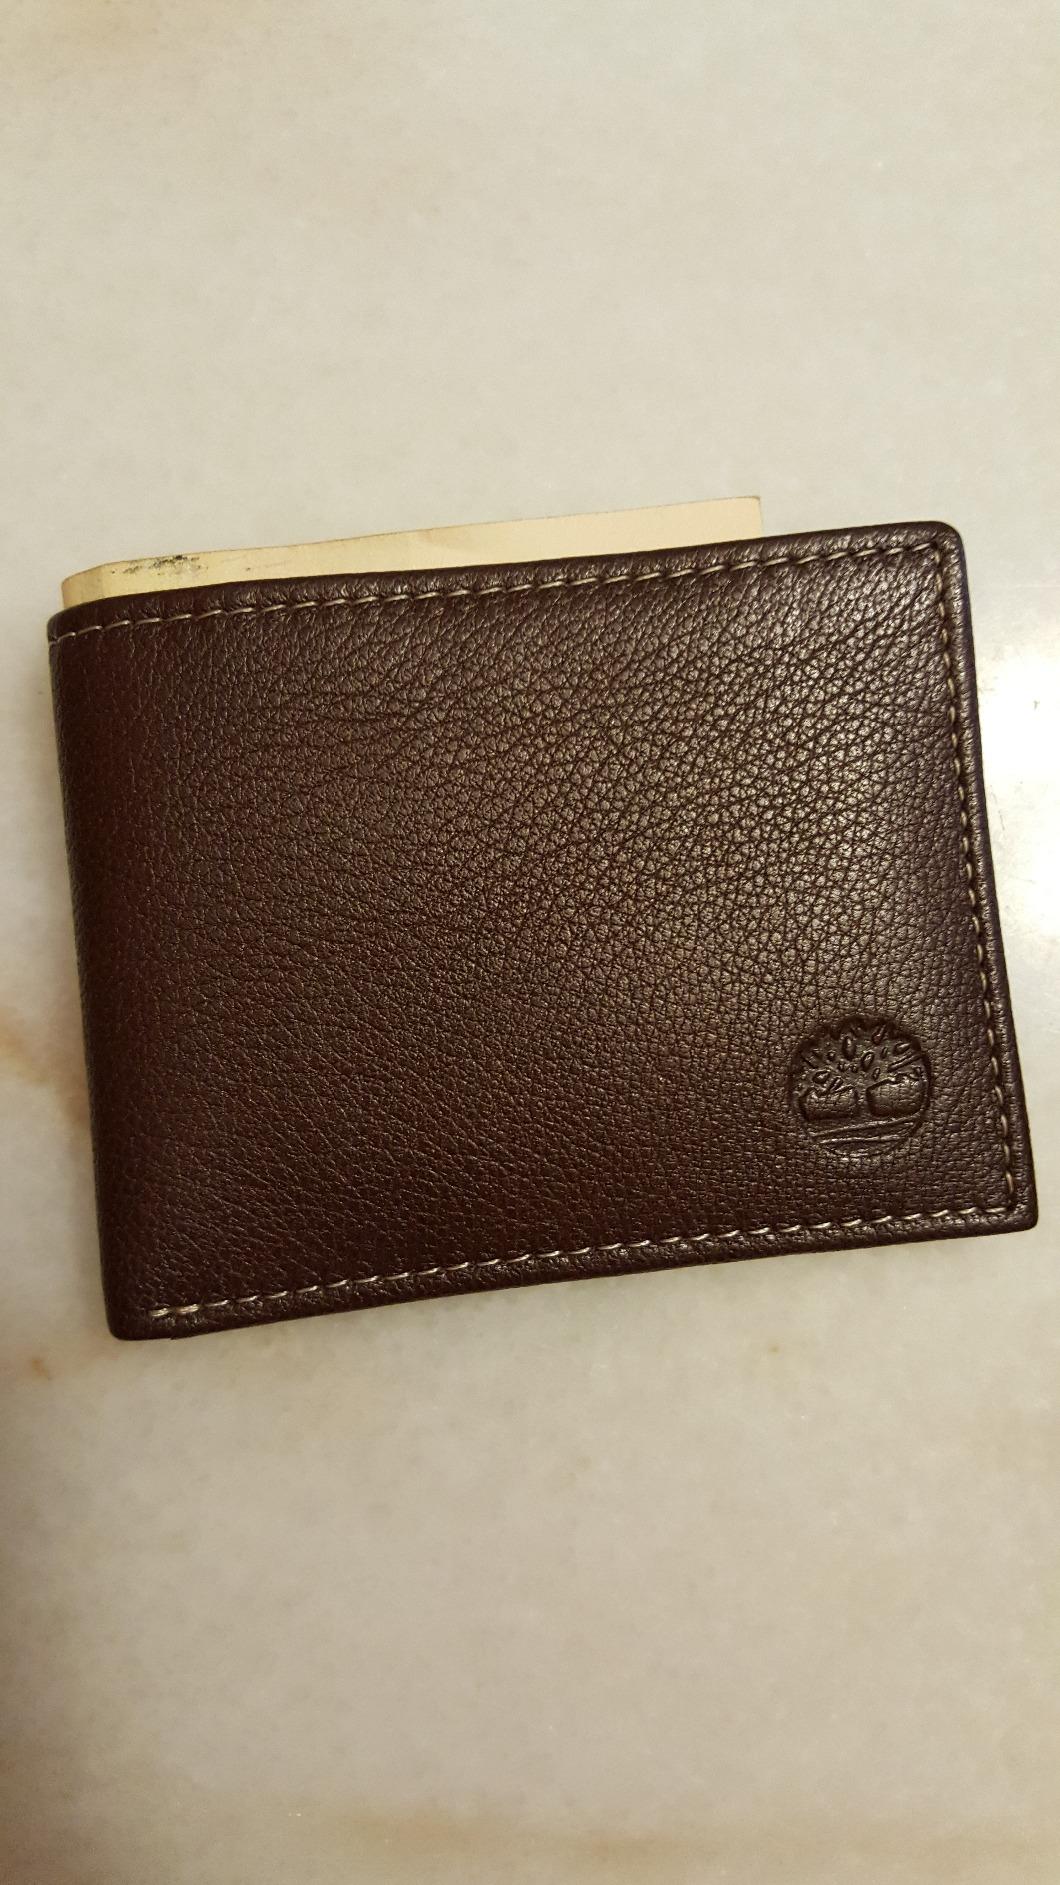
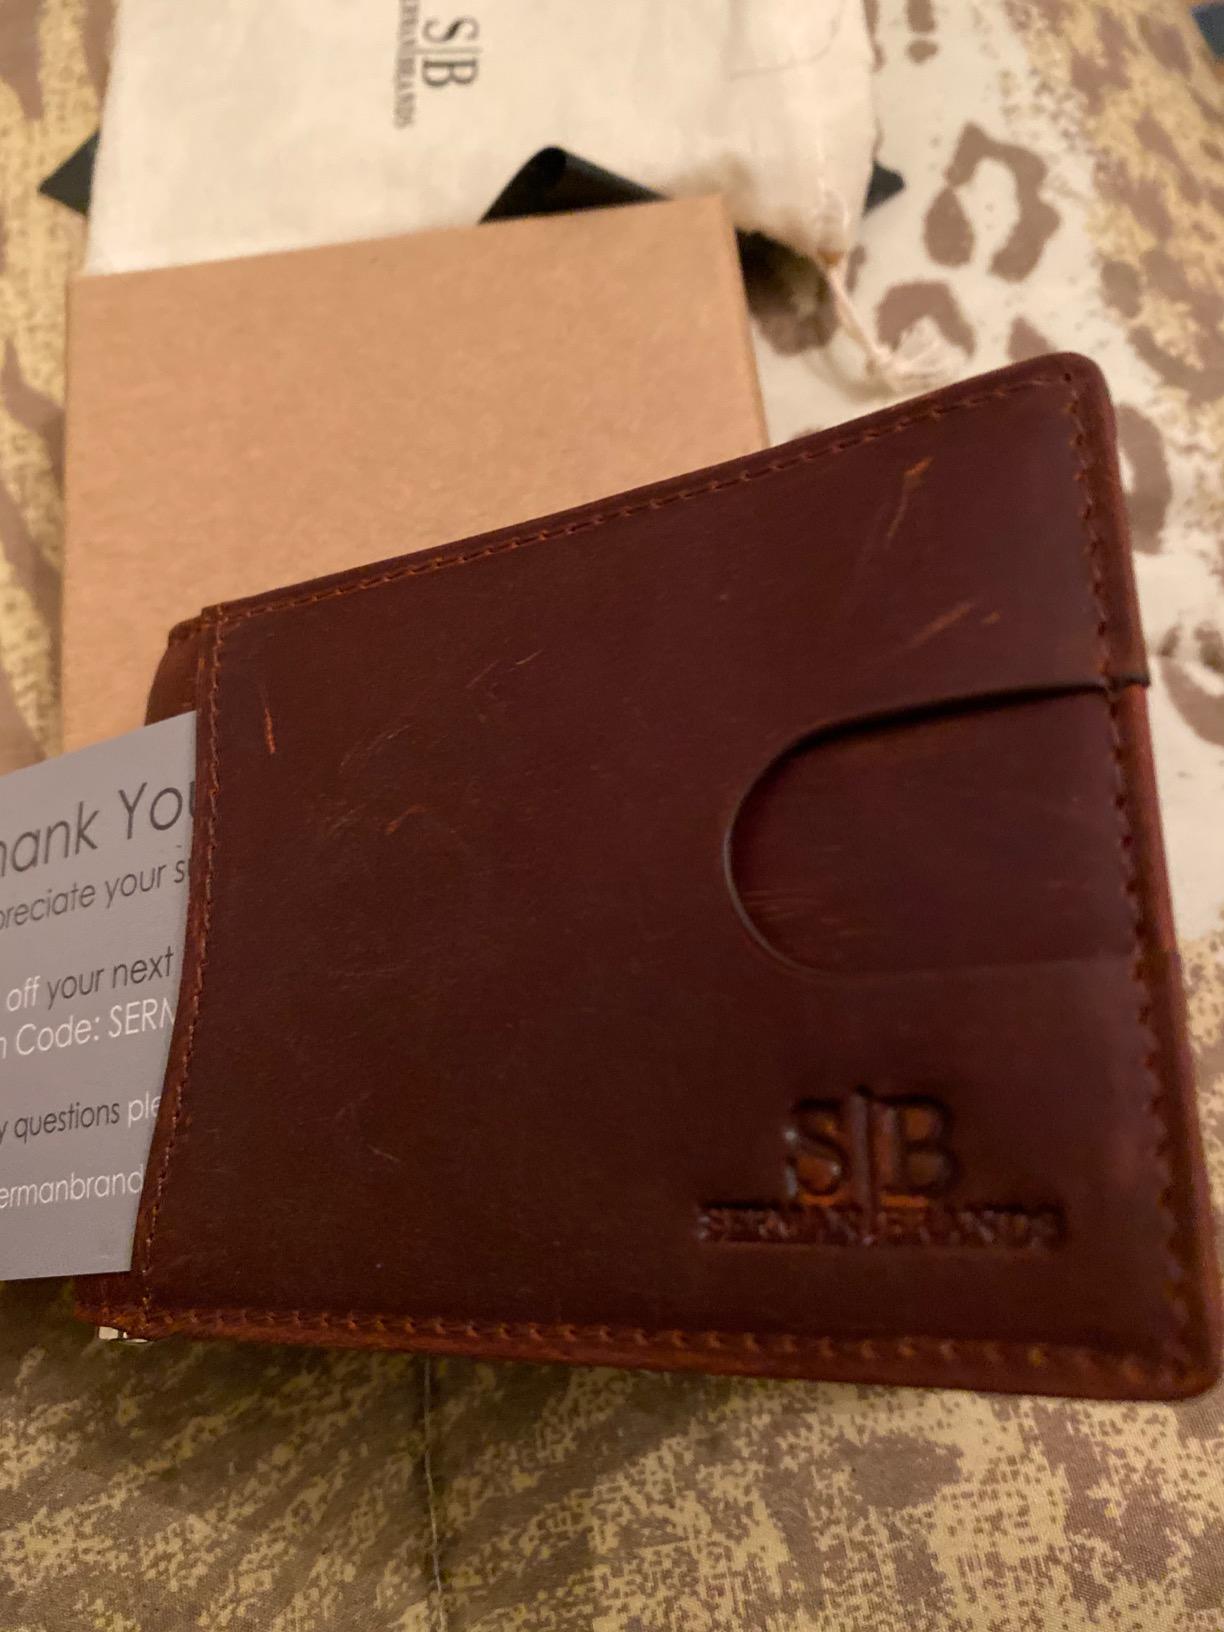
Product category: accessories_wallet
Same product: no